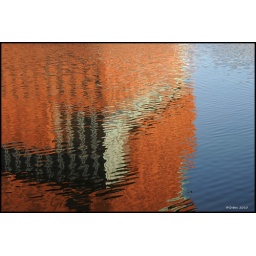
Weerspiegeling van het MAS in het water